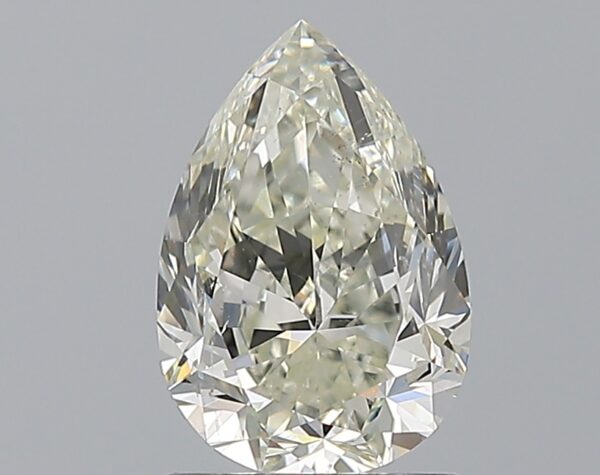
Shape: pear
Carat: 1.5
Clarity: SI2
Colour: L
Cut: GD
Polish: EX
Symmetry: EX
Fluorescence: N
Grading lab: GIA
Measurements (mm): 9.02 x 6.15 x 4.05